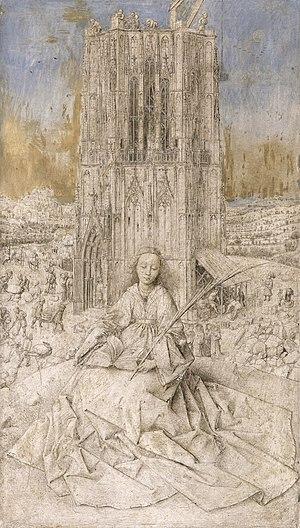
L'imprimeure ou imprimature est, en peinture artistique, une technique de préparation du support, qui consiste à appliquer une couche d’impression sur l’encollage du support à peindre afin de le préparer à l’emploi avant l’application de la peinture.